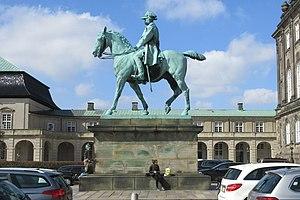
Cet article recense les statues équestres au Danemark.